St. Gregory's University

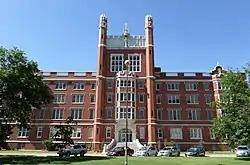
Benedictine Hall

St. Gregory's University was a private Catholic university with its main campus in Shawnee, Oklahoma, United States. It was one of the oldest institutions of higher learning in the U.S. state of Oklahoma. It had an additional campus in Tulsa. The university closed its operations at the end of the fall 2017 semester. Oklahoma Baptist University became owner for a time of the St. Gregory's University campus and maintained its institutional records; but, the campus was returned to St. Gregory's Abbey in mid-2024.